Nat (deity)

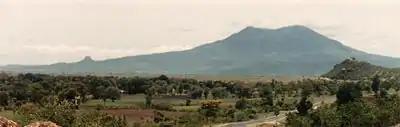
Mount Popa from Kyaukpadaung road, the smaller precipice "Taung Kalat" with its "nat" shrines atop to left of picture

The widespread traditional belief among rural communities that there are forest guardian spirits called "taw saung nat"s and mountain guardian spirits called "taung saung nat"s appears to act as a deterrent against environmental destruction, up to a point. Indiscriminate felling, particularly of large trees, is generally eschewed owing to the belief that they are dwellings of tree spirits called Yokkaso (tree spirit) and that such an act would bring the wrath of the "nat" upon the perpetrator.